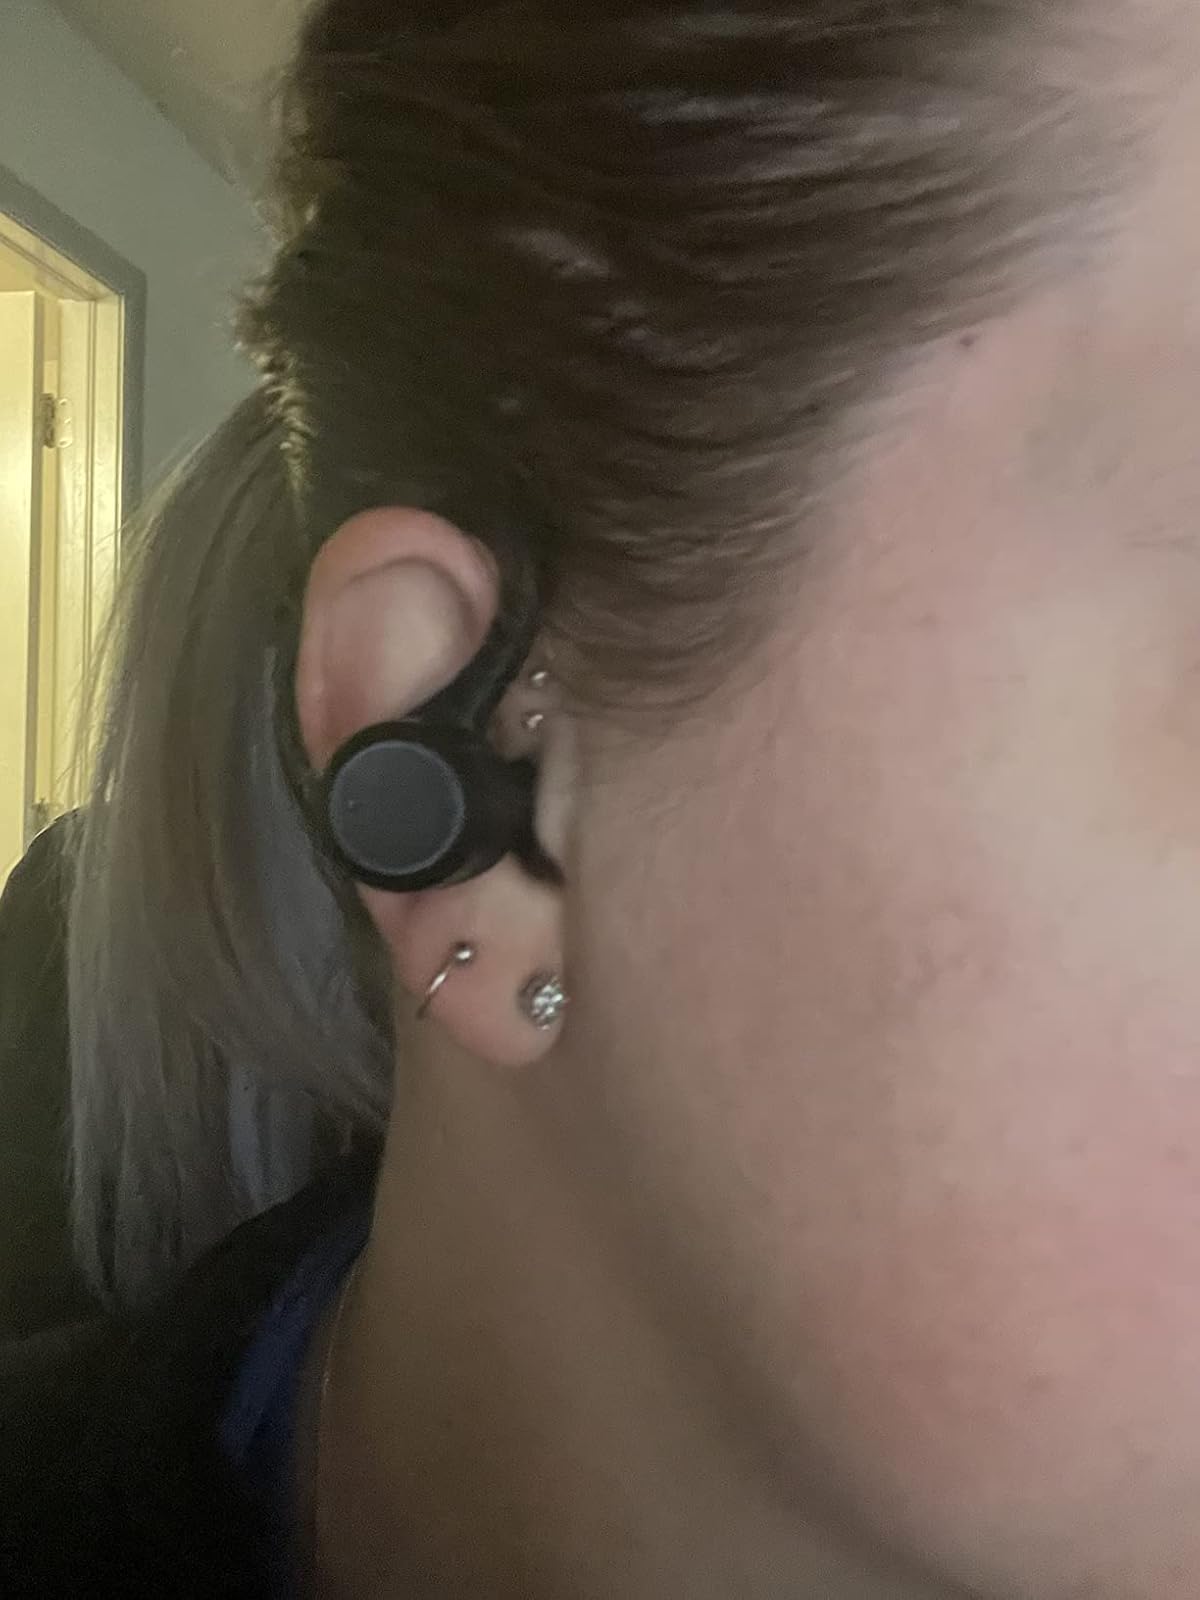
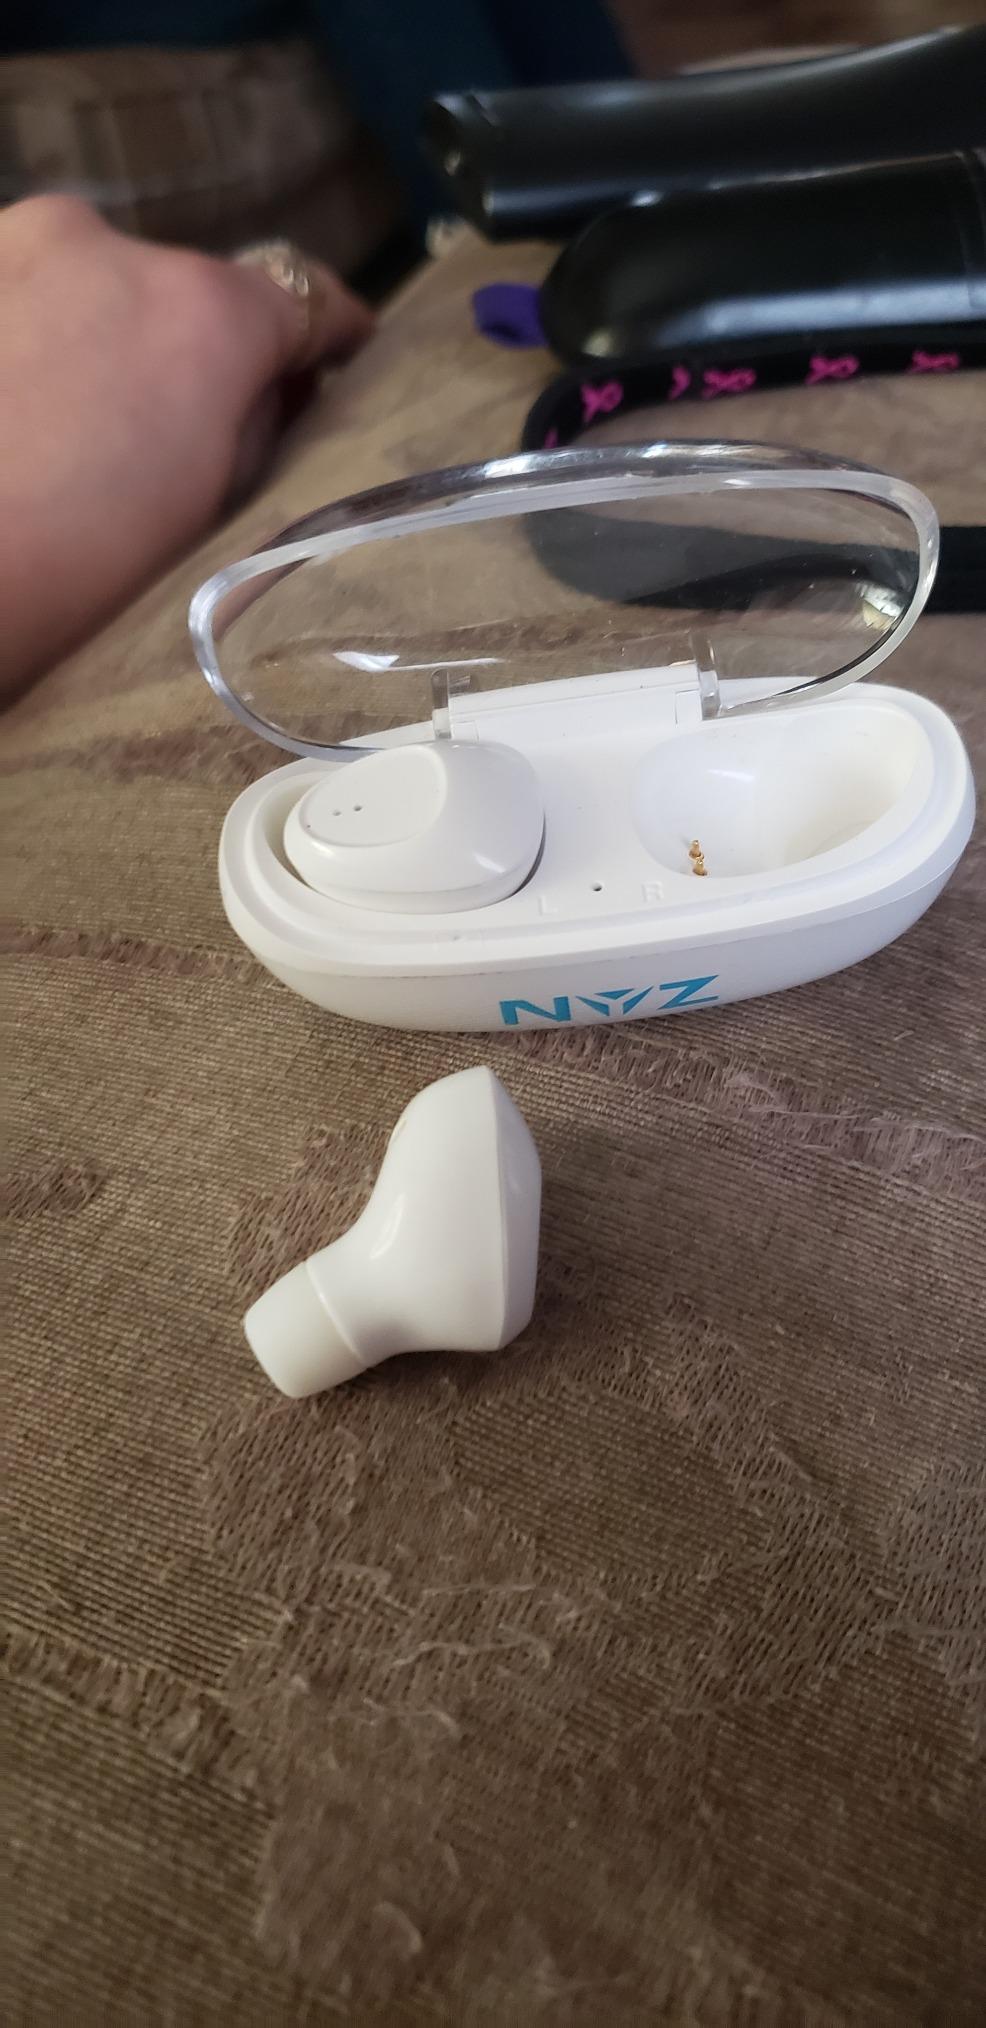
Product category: earbuds
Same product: no